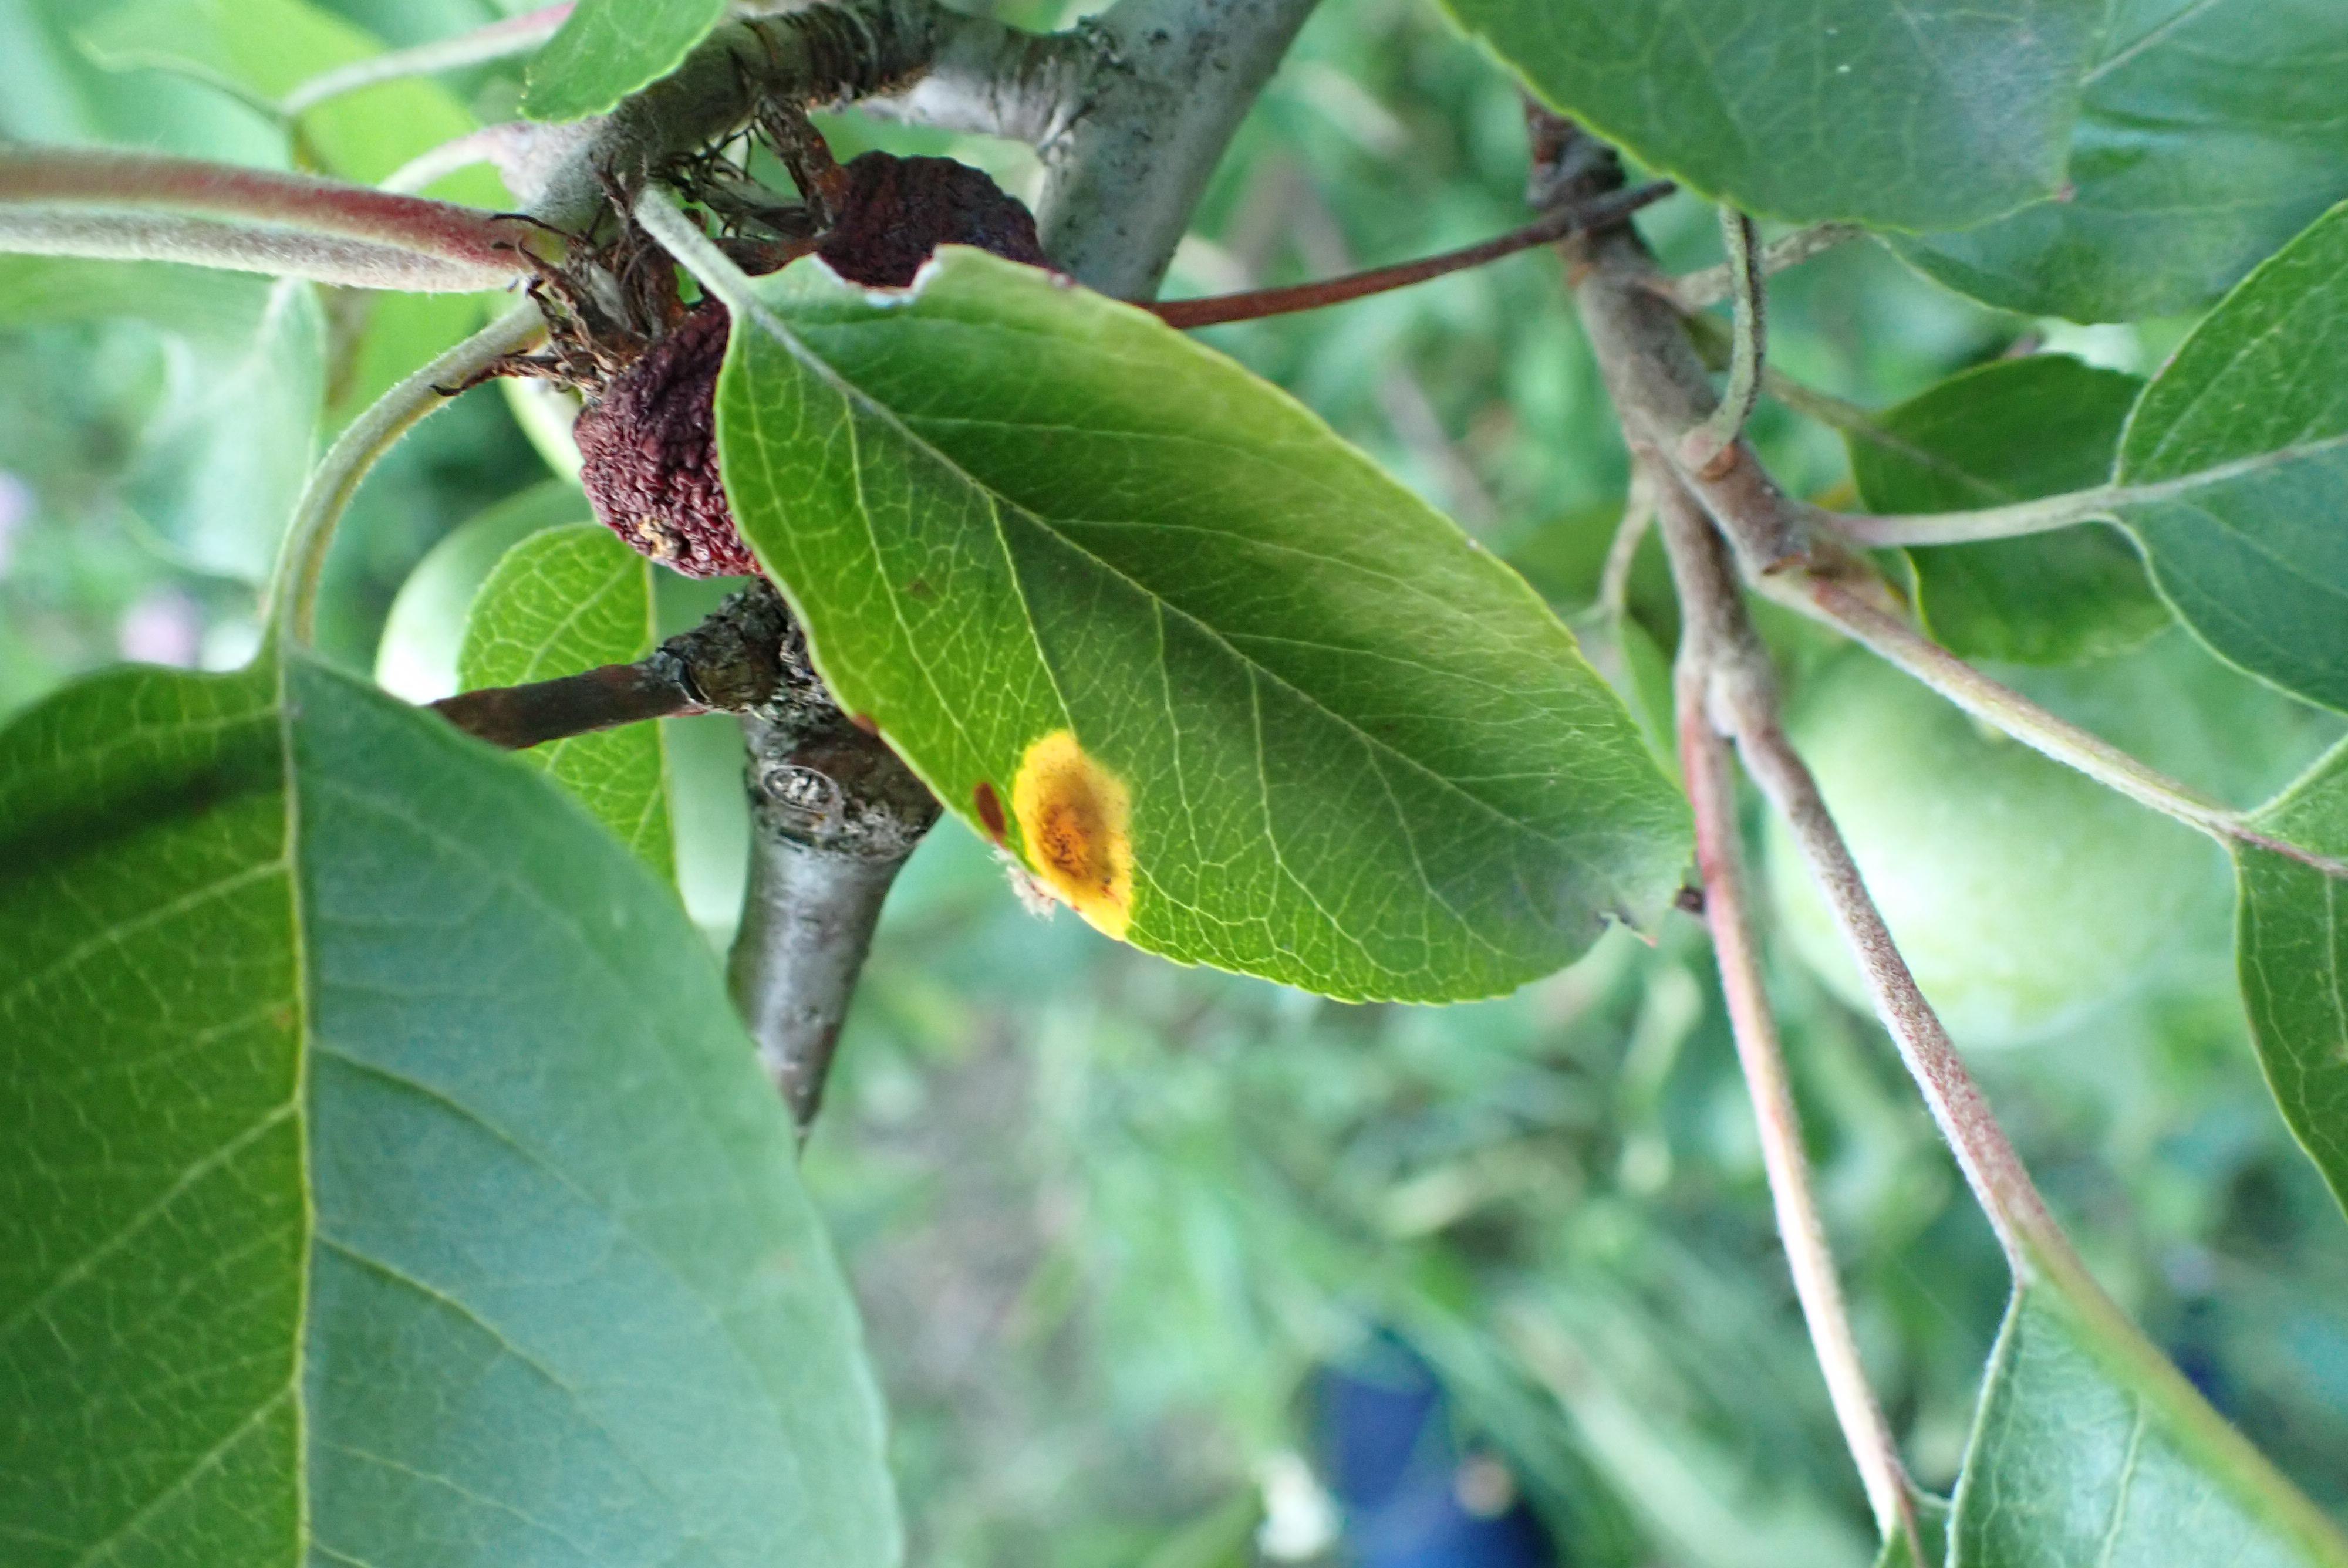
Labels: rust